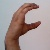
The image shows a hand gesture representing the letter 'C' in Indian Sign Language.